Lynn Biyendolo

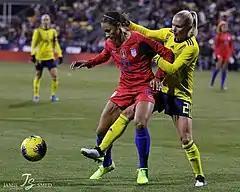
Biyendolo during a match against Sweden, November 2019

In late 2019, after incoming head coach Vlatko Andonovski took over for a retiring Jill Ellis, Biyendolo was again called up to the national team. She played in both of the team's November friendlies against Sweden and Costa Rica, marking her first caps in 20 months. In her first five games back with the team, including the CONCACAF Olympic qualifying tournament, Biyendolo tallied five goals and five assists.